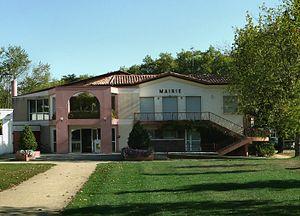
Mairie d'Eugénie-les-Bains
Eugénie-les-Bains est une commune du sud-ouest de la France, située dans le département des Landes en région Nouvelle-Aquitaine.